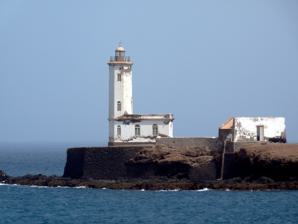
Building: Dona Maria Pia Lighthouse
Country: Unknown
Year built: 1881
Lighthouse Dona Maria Pia Lighthouse Farol de Dona Maria Pia Farol da Ponta Temerosa Location Ponta Temerosa Praia Santiago Cape Verde Coordinates 14°54′1.5″N 23°30′32.6″W / 14.900417°N 23.509056°W / 14.900417; -23.509056 Tower Constructed 1881 Foundation concrete base Construction masonry tower Height 21 metres (69 ft) Shape octagonal tower with balcony and lantern attached to 1-storey keeper’s house Markings white tower, grey lantern roof Heritage Heritage of Portuguese Influence Light Focal height 25 metres (82 ft) Range 5 nautical miles (9.3 km; 5.8 mi) Characteristic Fl (2) W 6s. Cape Verde no. PT-2136 Farol de Dona Maria Pia (also known as Farol da Ponta Temerosa or Farol da Praia ) is a lighthouse at the southernmost point of the island of Santiago , Cape Verde . It stands on the headland Ponta Temerosa , at the entrance of Praia Harbour , 2 km south of the city centre of Praia . The lighthouse was built in 1881 and was named after Maria Pia of Savoy , queen of Portugal at the time. The octagonal tower is 21 m high and its focal plane is 25 m above mean sea level. It is painted white. The lighthouse is used for navigational purposes. Gallery The lighthouse The front door of the lighthouse with the lantern on top The lighthouse in Praia Harbour with a tiny view of the city The lighthouse on the Ponta Temerosa See also List of lighthouses in Cape Verde List of buildings and structures in Santiago, Cape Verde References